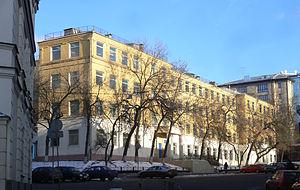
Khitrovka est un ancien quartier de Moscou situé autour de place Khitrovskaïa qui exista des années 1820 aux années 1930, il était aussi connu sous le nom de marché Khitrov. Aujourd'hui à l'emplacement du marché, au 11a de la rue Podkolokolny, se trouve un square, recréé en en 2014, et le quartier forme encore un ensemble historique particulièrement préservé unique dans son genre à Moscou.